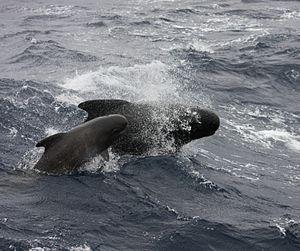
Les globicéphales sont un genre de cétacés odontocètes de la famille des delphinidés. Ils sont parfois appelés « dauphins-pilotes » car on les voit fréquemment dans le sillage ou à l’étrave des navires. Dauphins au melon frontal fortement développé, ce sont des animaux sociaux qui se déplacent le plus souvent en bandes pouvant aller d'une dizaine à plusieurs centaines d'individus.
"La pratique de la chasse à la baleine en Islande n'est pas documentée dans les sagas, mais elle daterait du XIIᵉ siècle. Il est possible que les cadavres de cétacés échoués aient d'abord été exploités, puis que ces animaux aient été chassés à partir d'embarcations à l'aide de harpons, les carcasses dérivant ensuite vers la côte où l'on en récupérait la viande. La relation des Islandais à cette chasse se traduit notamment par le mot islandais hvalreki qui signifie à la fois ""baleine échouée"" et ""jackpot"". Les cétacés ont commencé à être recensés par des auteurs s'intéressant à la nature à partir du XIIIᵉ siècle.
Les Delphinidés forment une famille de mammifères odontocètes, comprenant entre autres les dauphins, les sténelles, les globicéphales et les orques. Carnivores, ils mangent divers poissons, céphalopodes, crustacés et même d'autres mammifères marins ainsi que le fait l'épaulard ou orque.